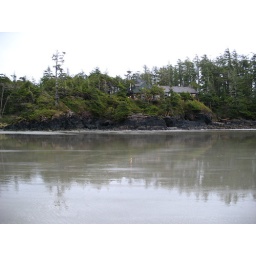
we're in the upper corner closest to the beach, right where that white pole thingy is